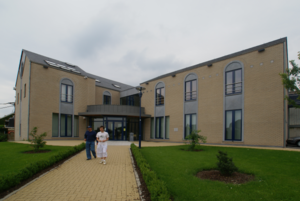
fr:Jalhay: Maison communale